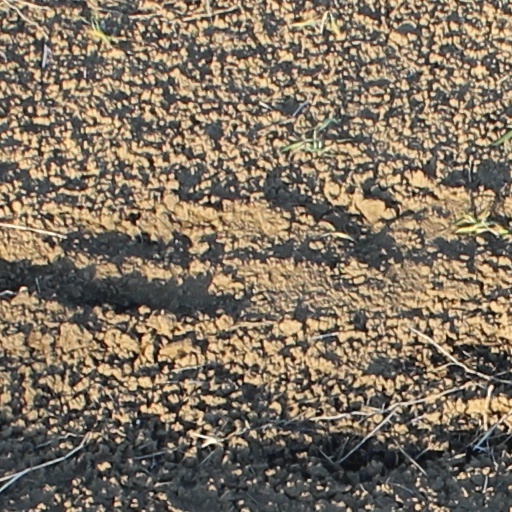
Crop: wheat